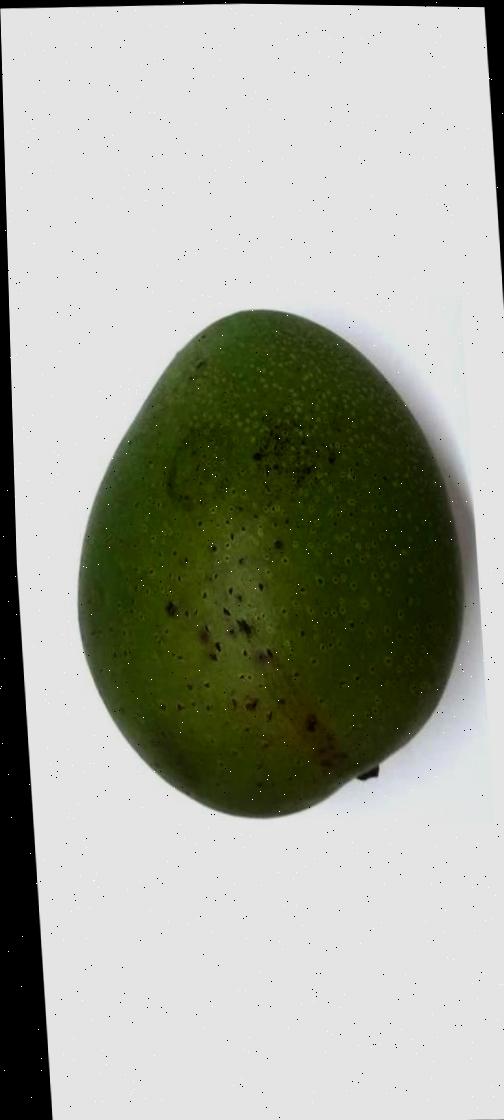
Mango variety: Ashshina Zhinuk